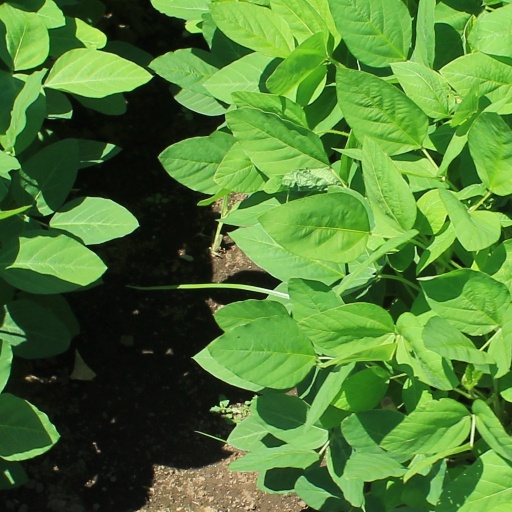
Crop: soybean